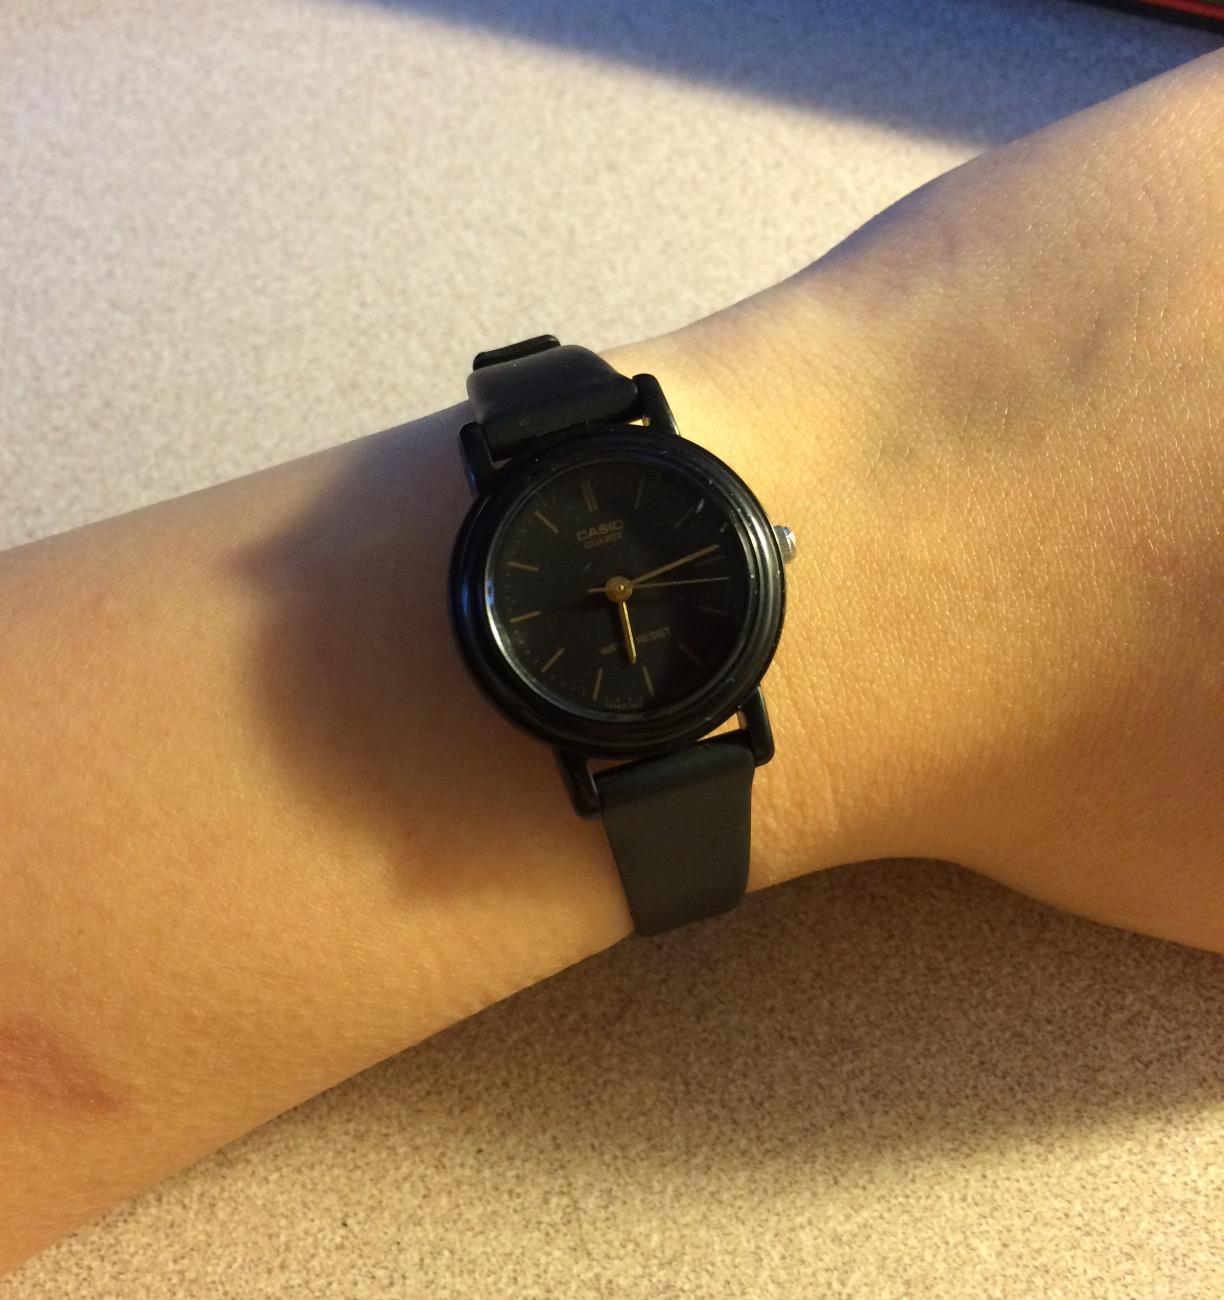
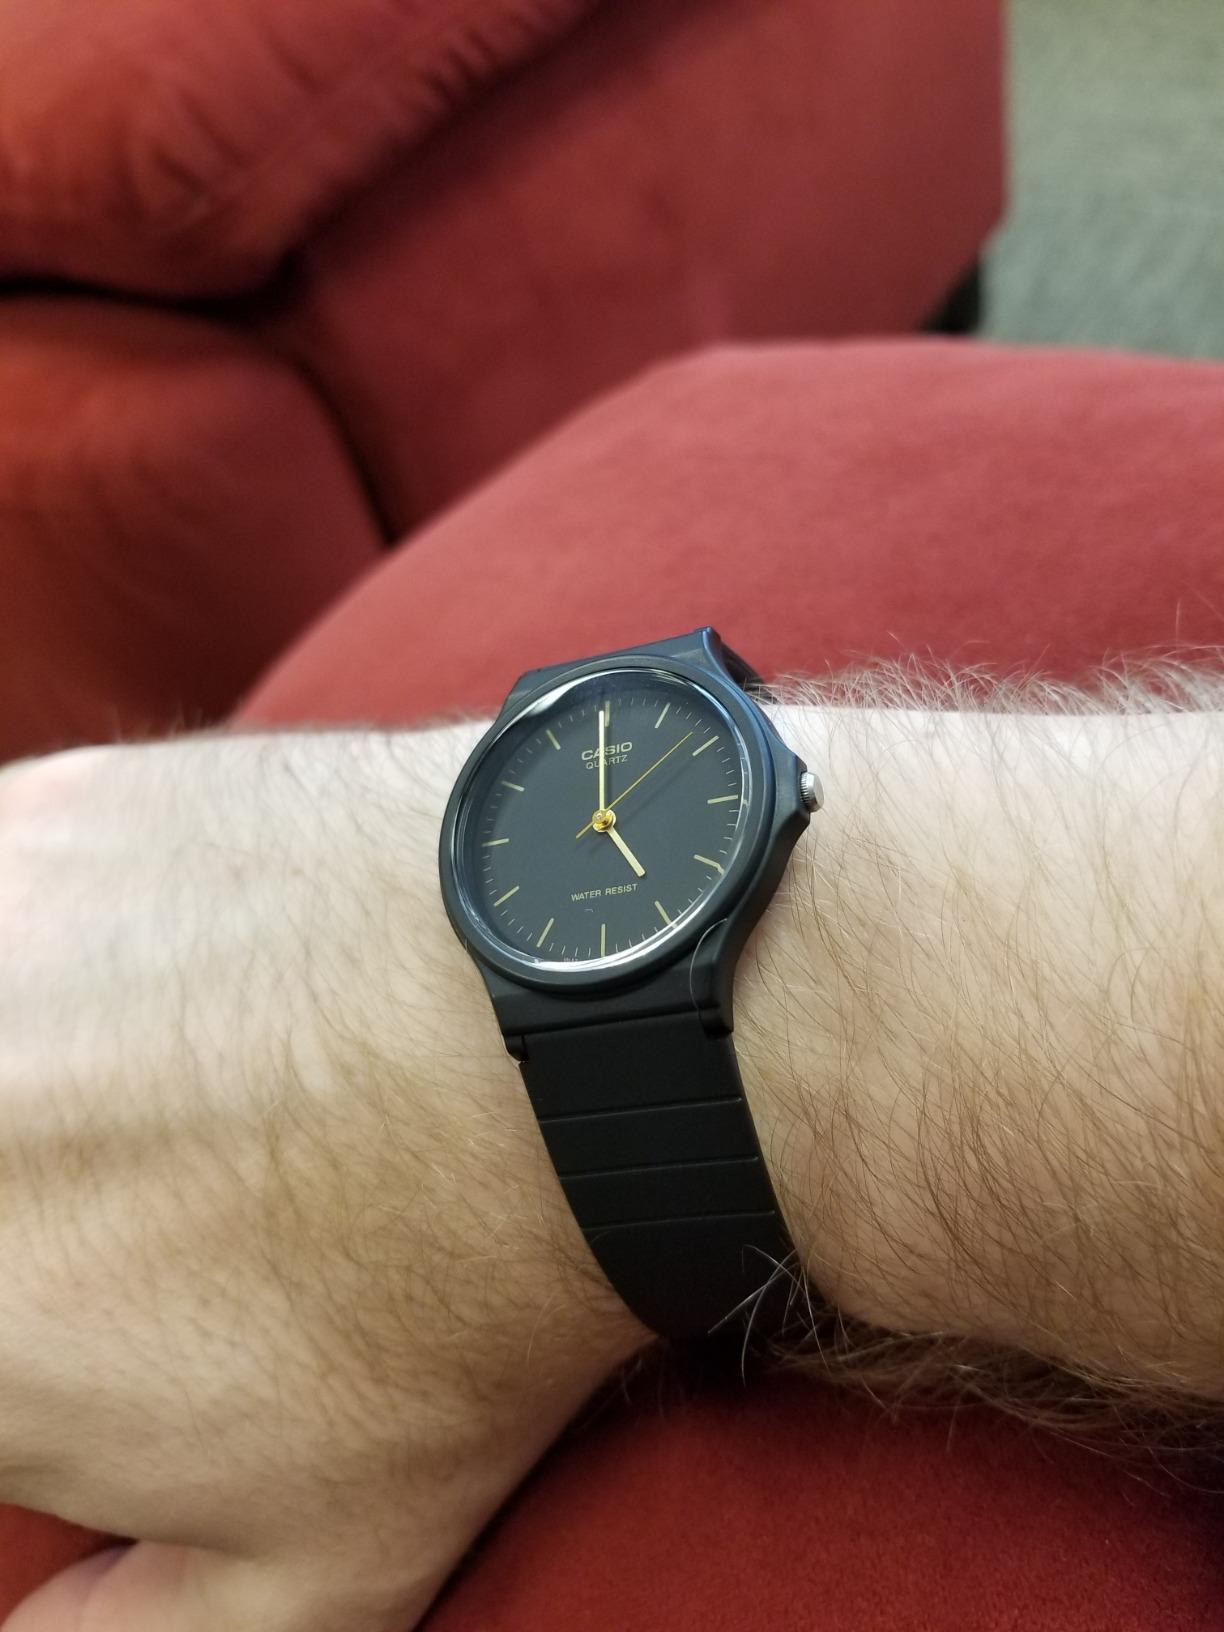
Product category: accessories_watch
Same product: no